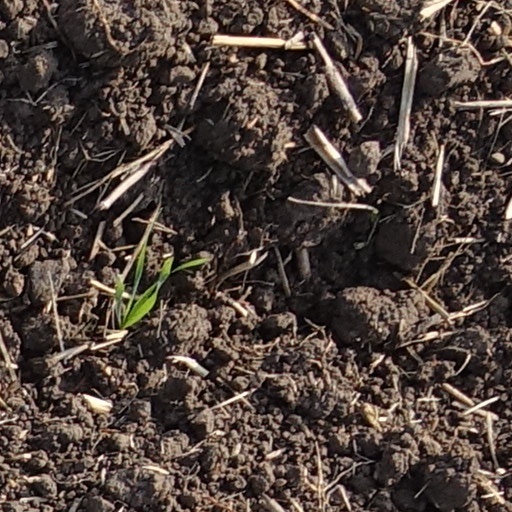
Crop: wheat